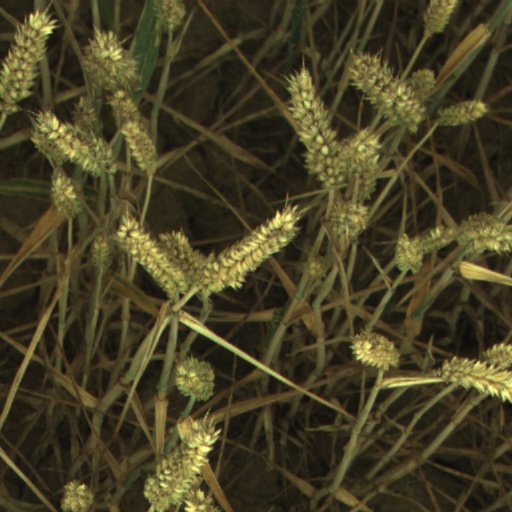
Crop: wheat